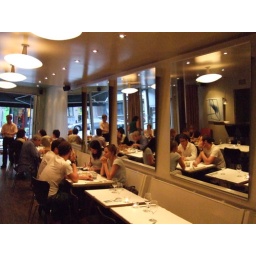
the rest of the place. I'm in love with the wall of mirrors